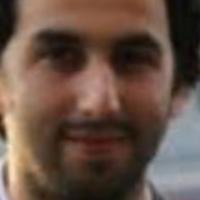
Age group: age 21-30